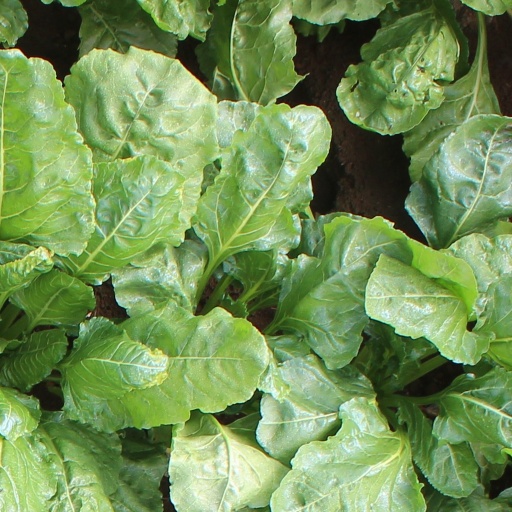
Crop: sugar beet